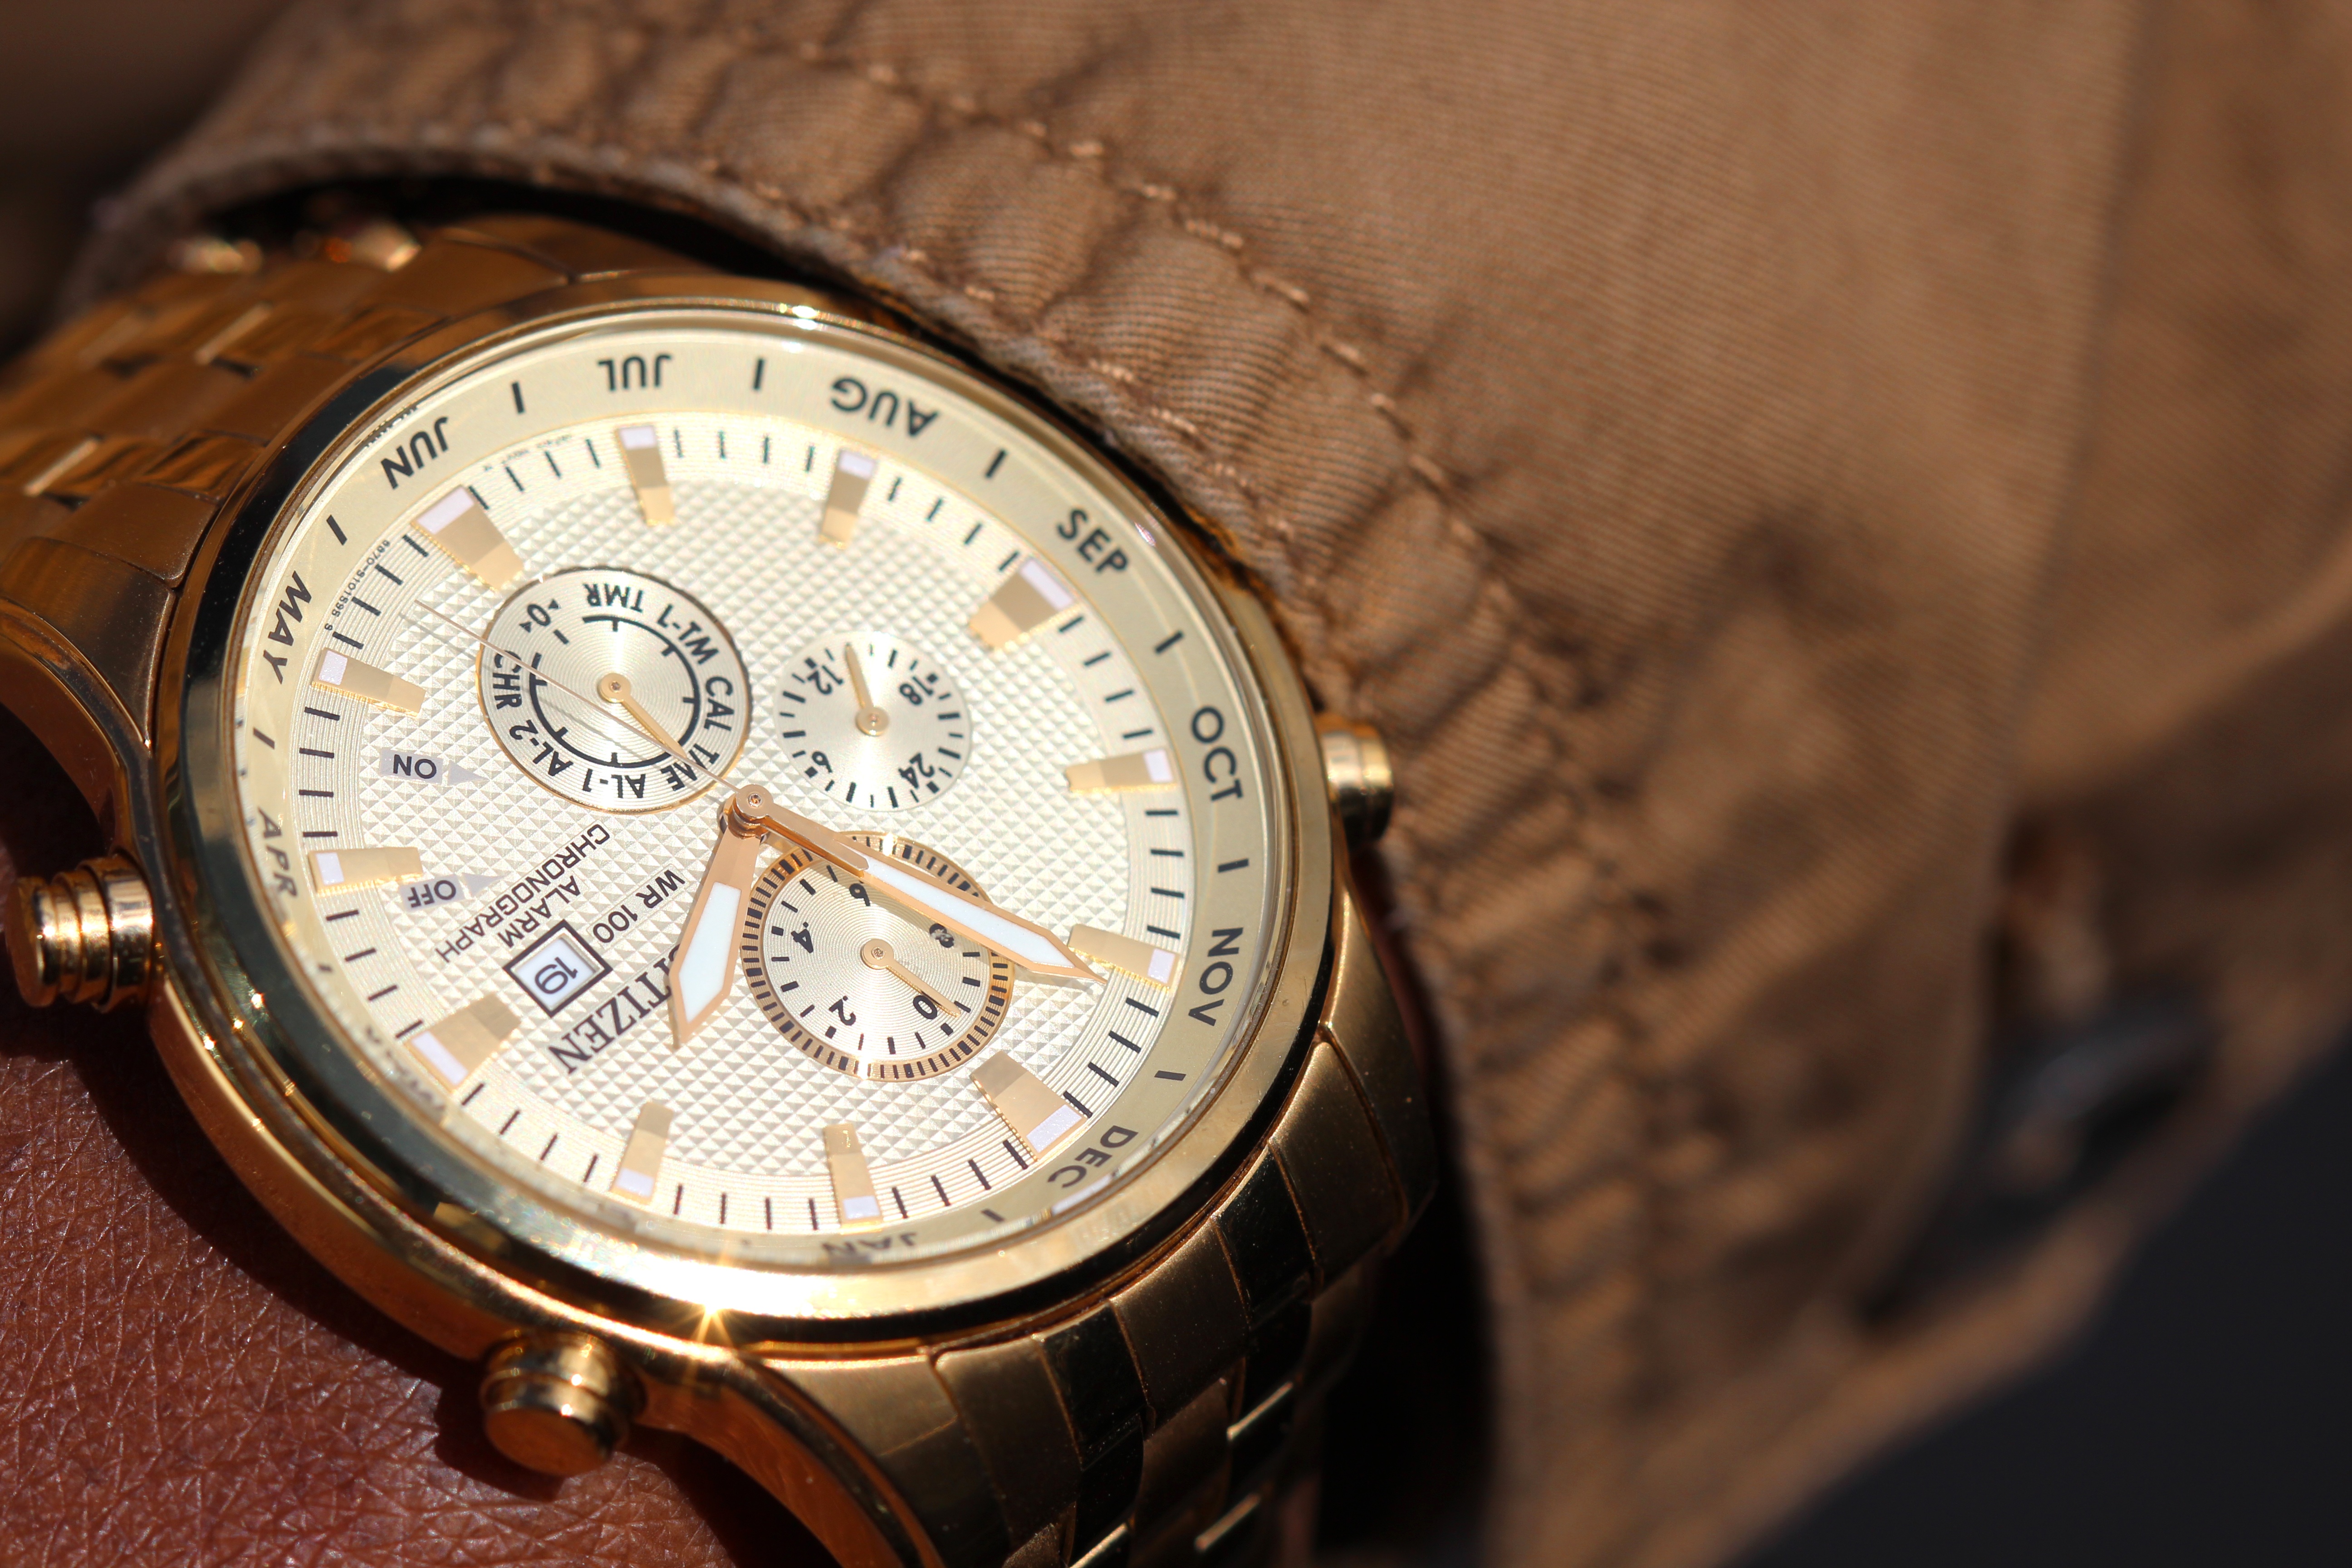
watch, hand, time, close up, wristwatch, strap